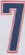
Number: 7